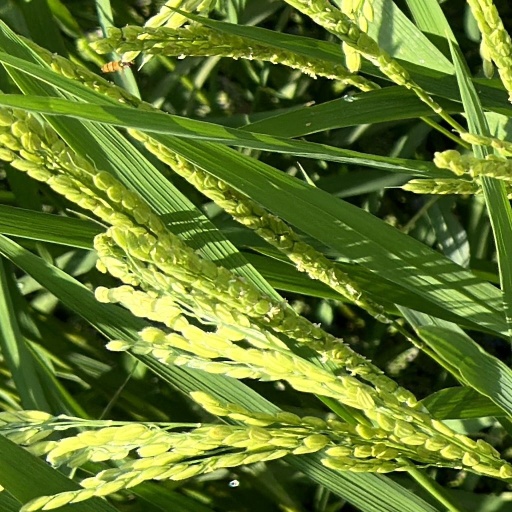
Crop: rice